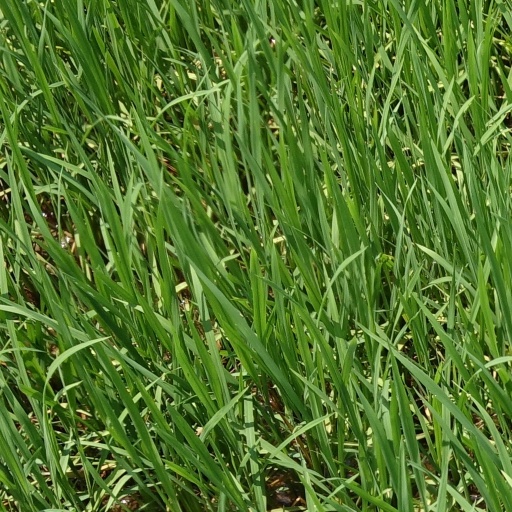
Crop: rice